Daniel Govan

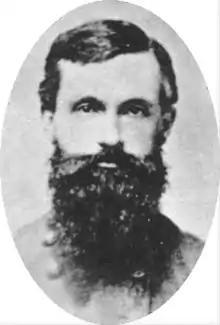

Daniel Chevilette Govan (July 4, 1829 – March 12, 1911) was an American miner, planter, and soldier. He served as a Confederate general during the American Civil War, prominent in campaigns and battles in the Western Theater.